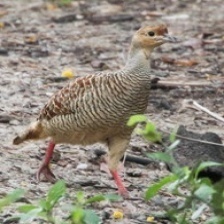
Species: BLACK FRANCOLIN
Scientific name: FRANCOLINUS FRANCOLINUS
ImageNet parent category: partridge